Omata Station

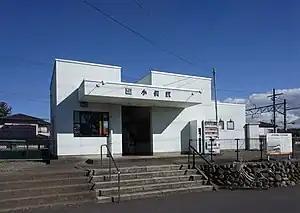
Omata Station in November 2021

is a railway station in the city of Ashikaga, Tochigi, Japan, operated by the East Japan Railway Company (JR East). It is the westernmost station in Tochigi Prefecture.